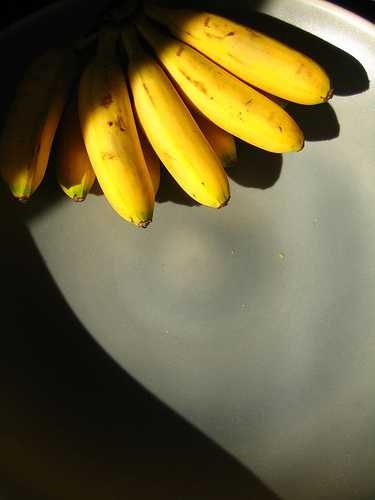
Label: Banana